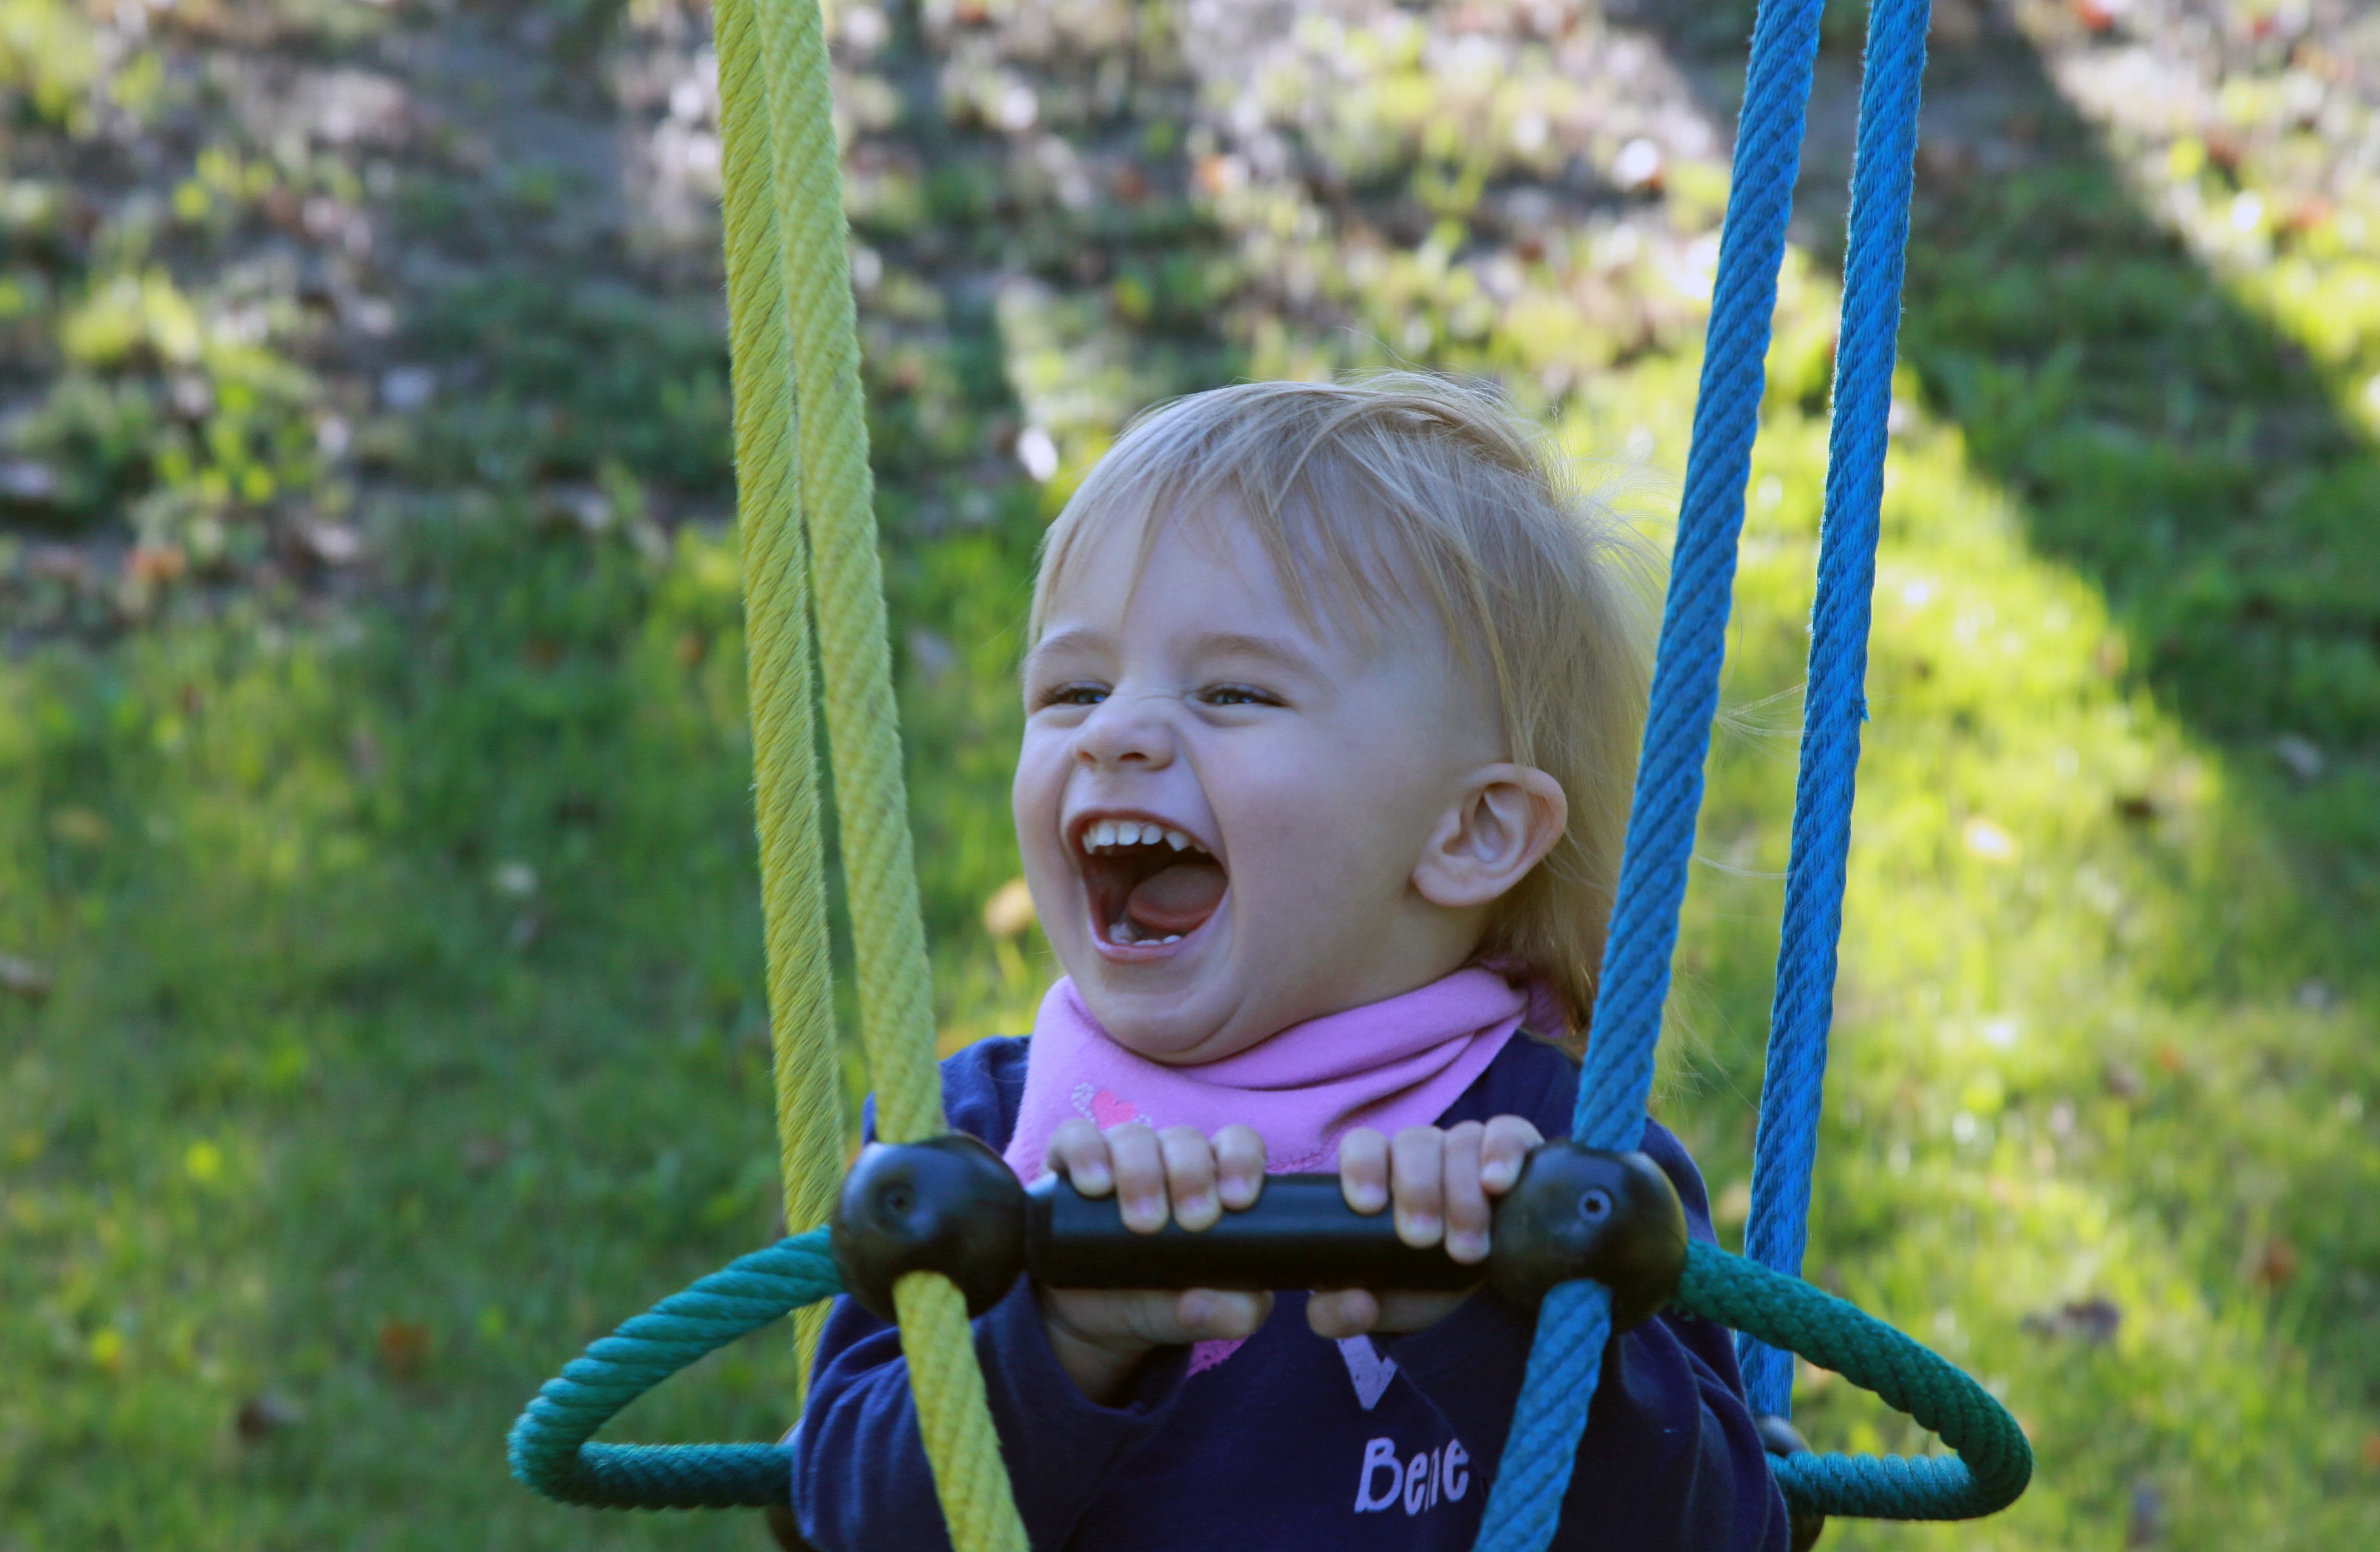
person, people, girl, play, flower, spring, child, blue, season, swing, laugh, cheerful, family, happy, infant, toddler, blond, look forward, milk teeth, human positions